Peggy Antrobus

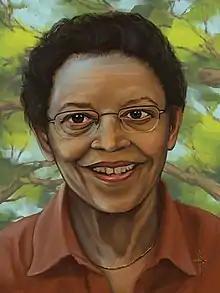
Antrobus (digital painting)

Peggy Antrobus (born 1935) is a feminist activist, author, and scholar from the Caribbean. She served as Advisor on Women's Affairs to the government of Jamaica, and as United Nations advisor to the Barbados Ministry of Social Transformation. She is a founder member of several feminist organisations, including the Caribbean Association for Feminist Research and Action (CAFRA), the global South feminist network Development Alternatives with Women for a New Era (DAWN), and the International Gender and Trade Network (IGTN). She is the author of "The Global Women's Movement: Origins, Issues and Strategies" (Zed Books, 2004).